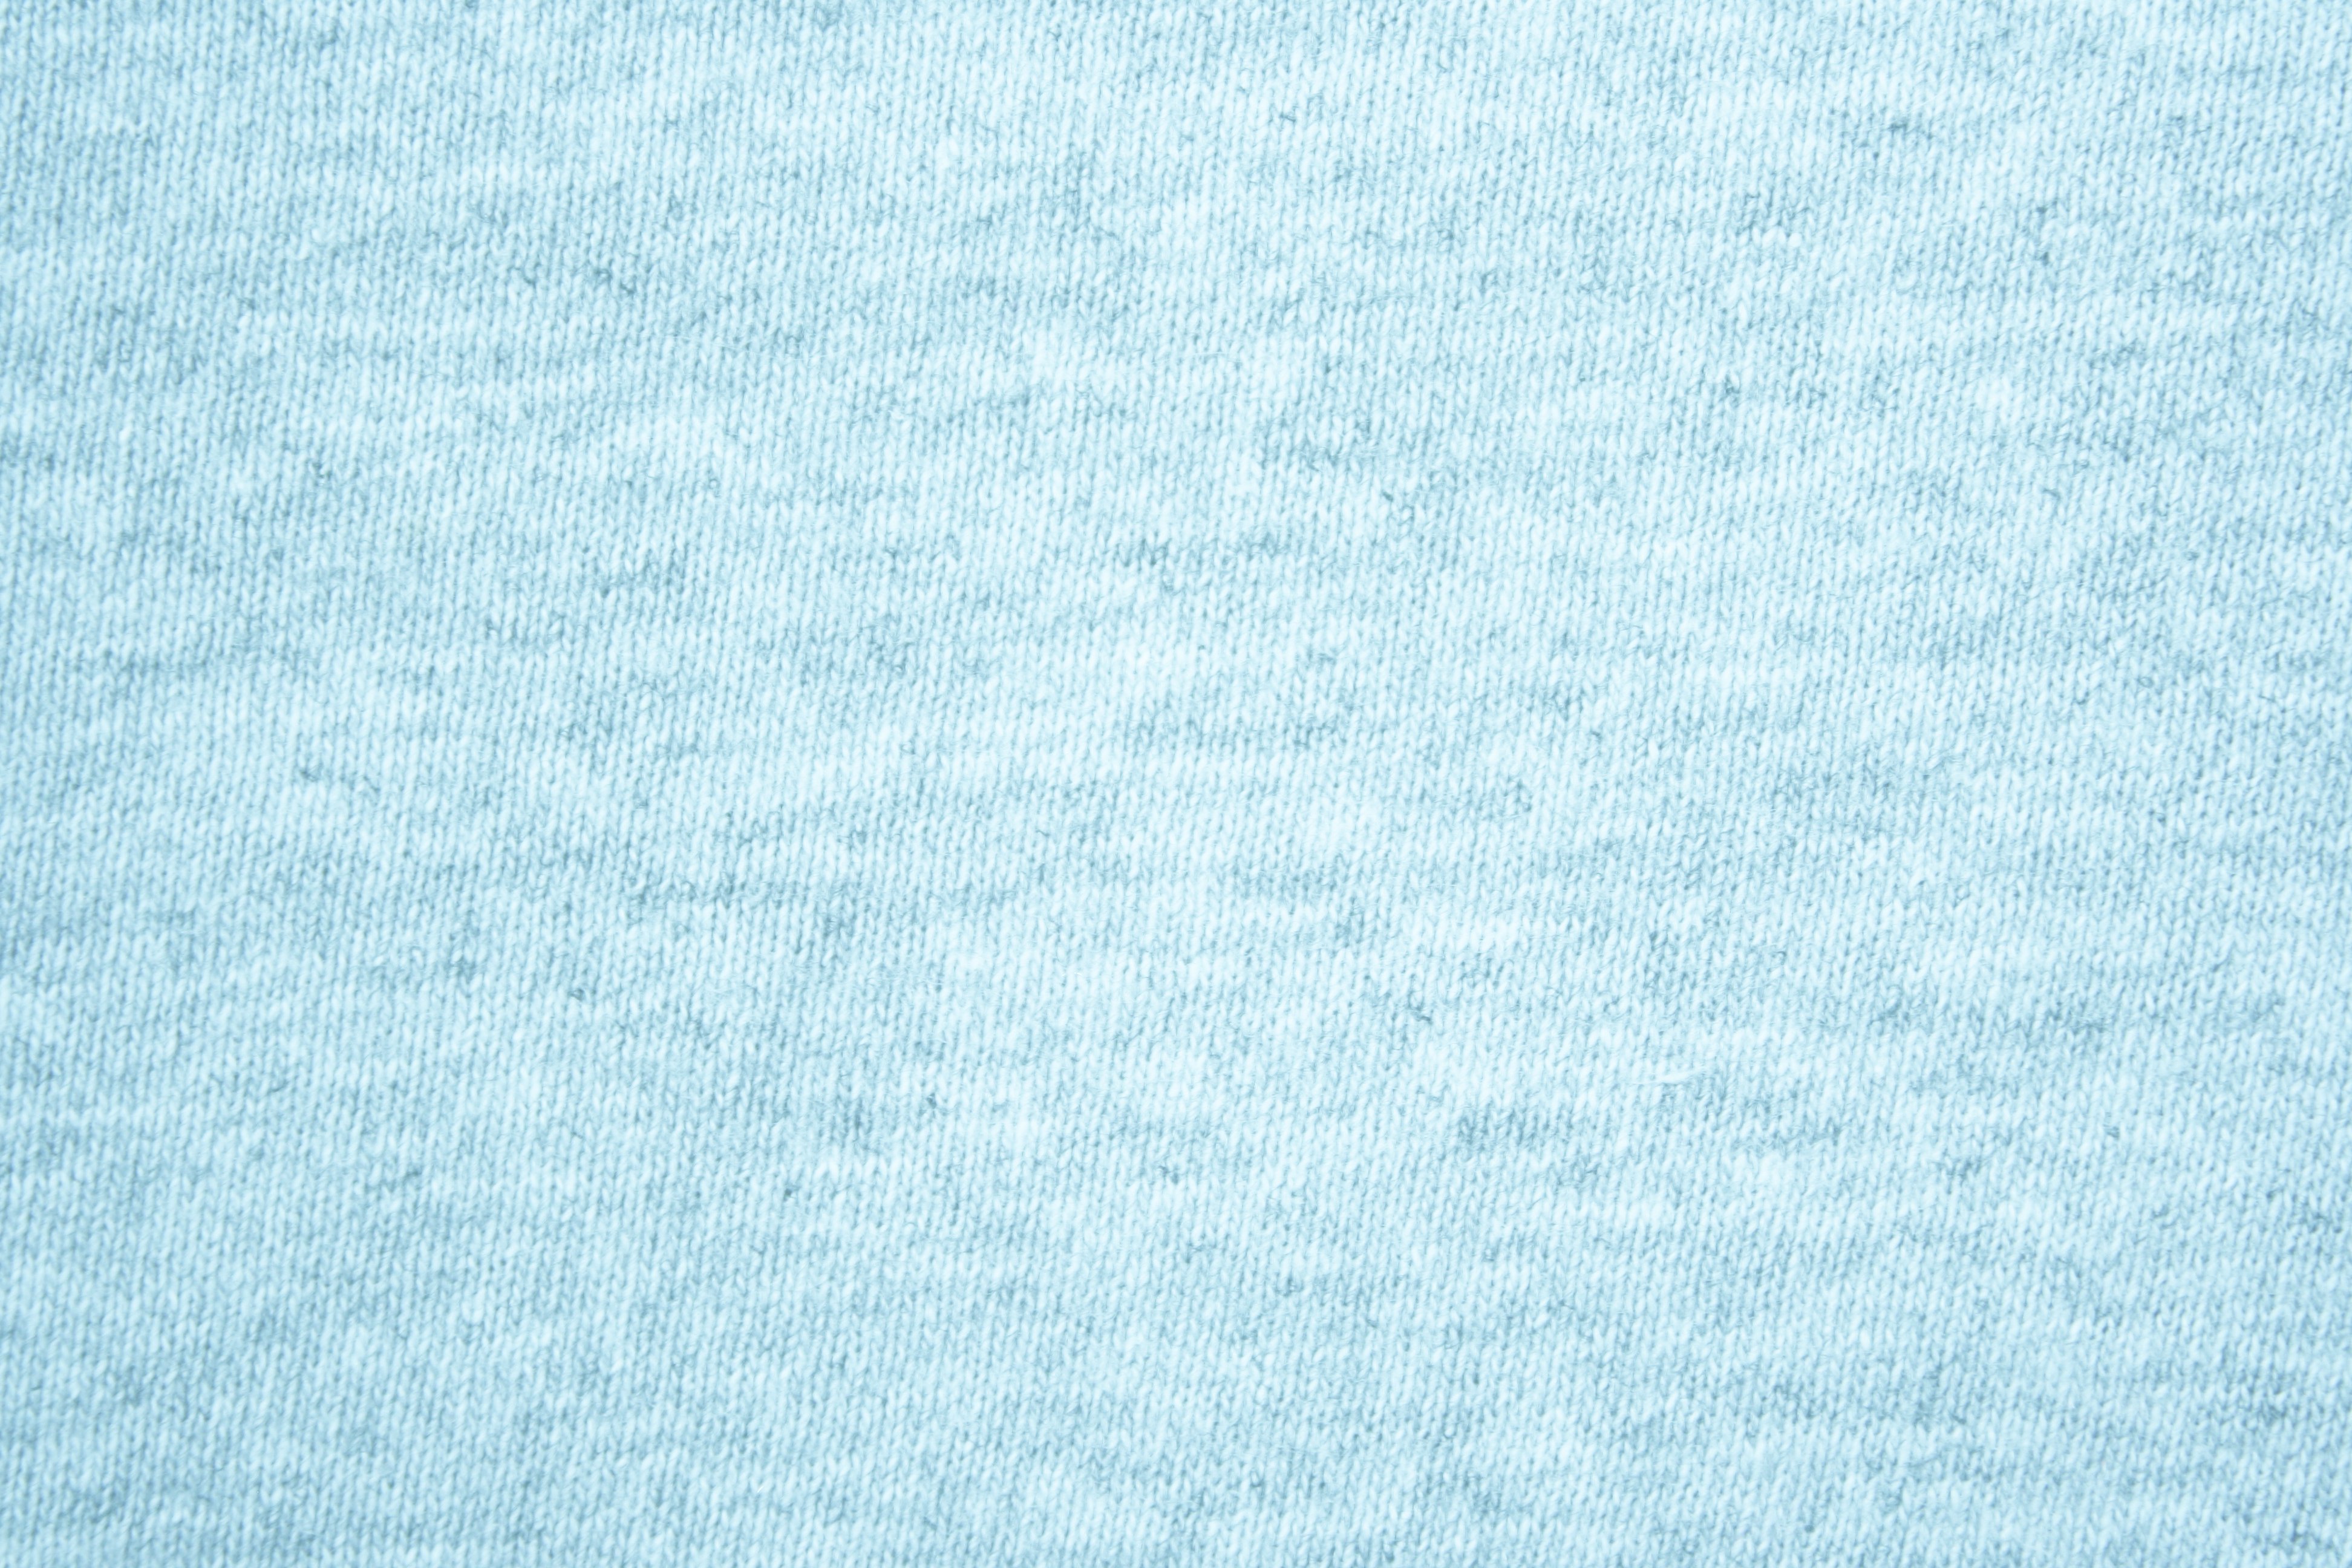
blue, aqua, turquoise, azure, textile, pattern